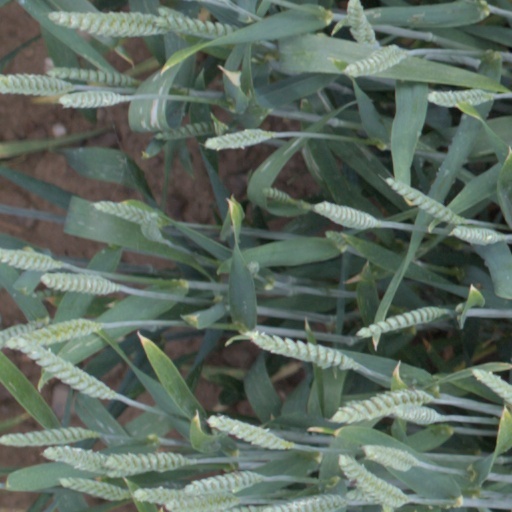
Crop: wheat